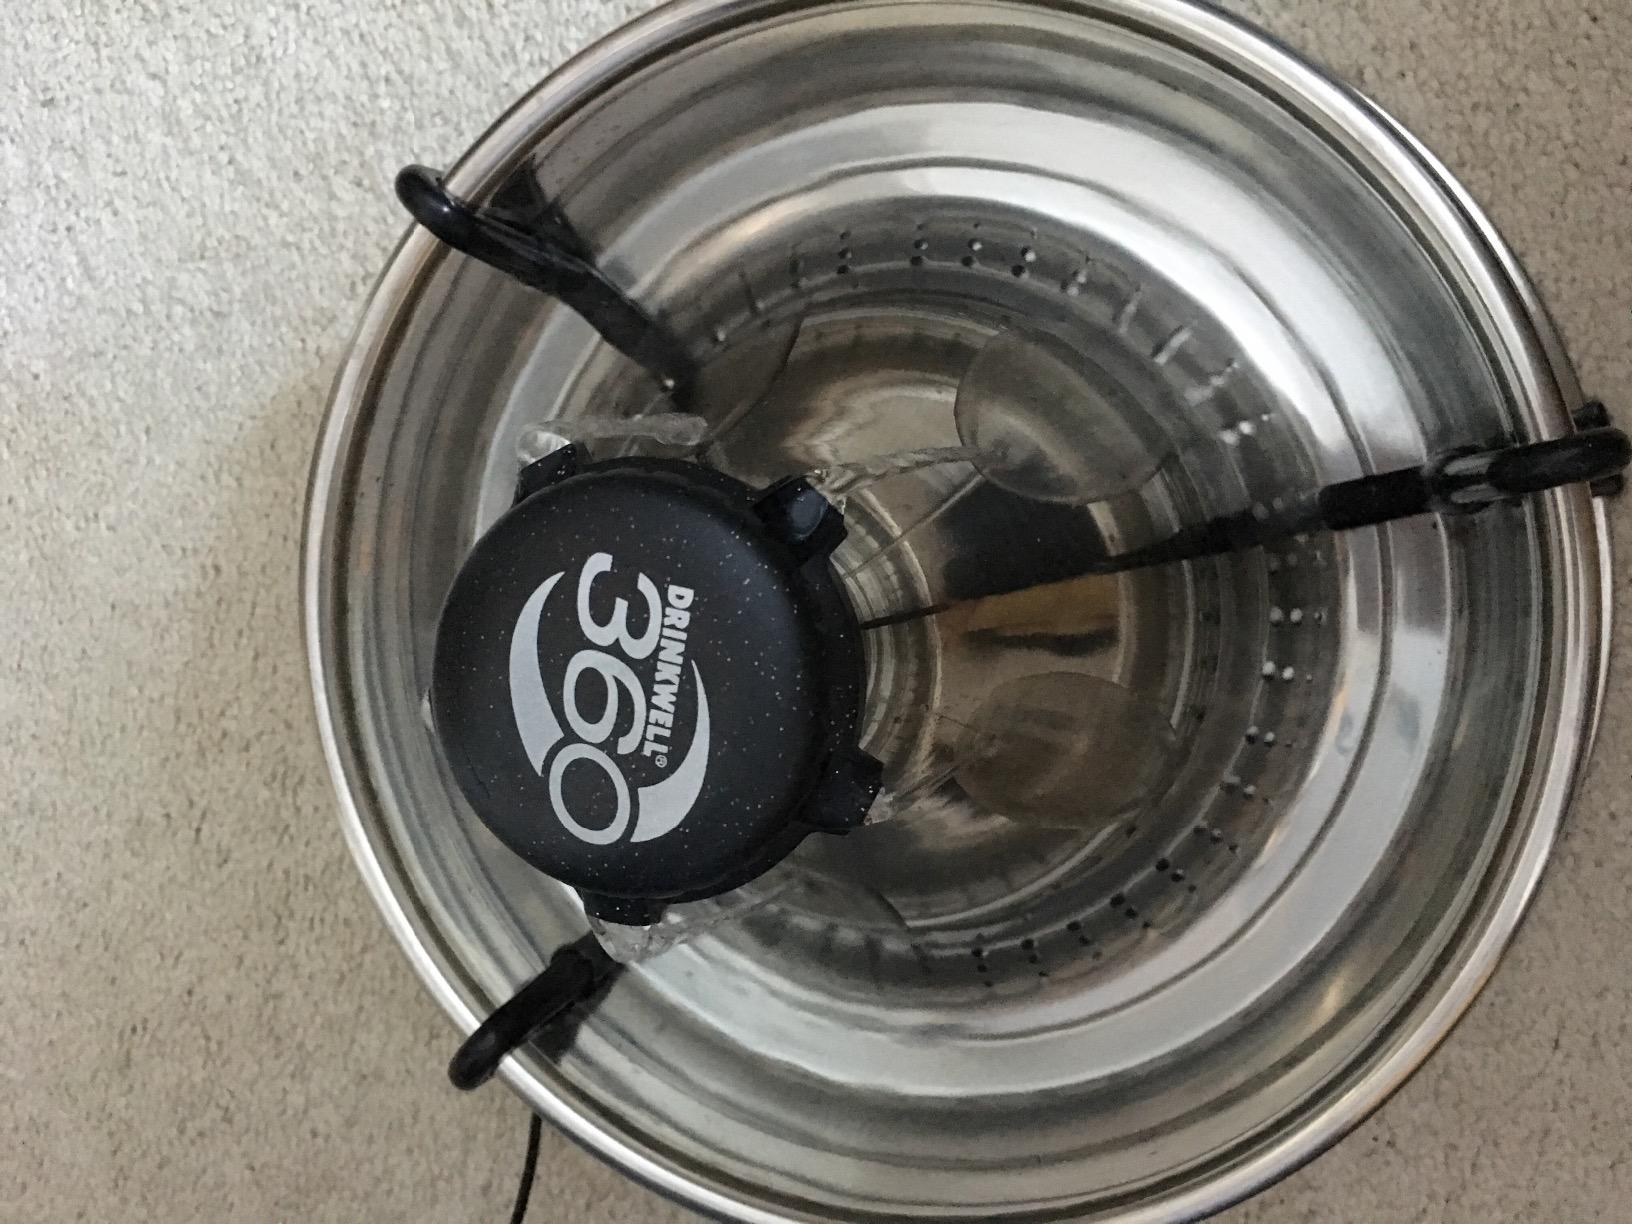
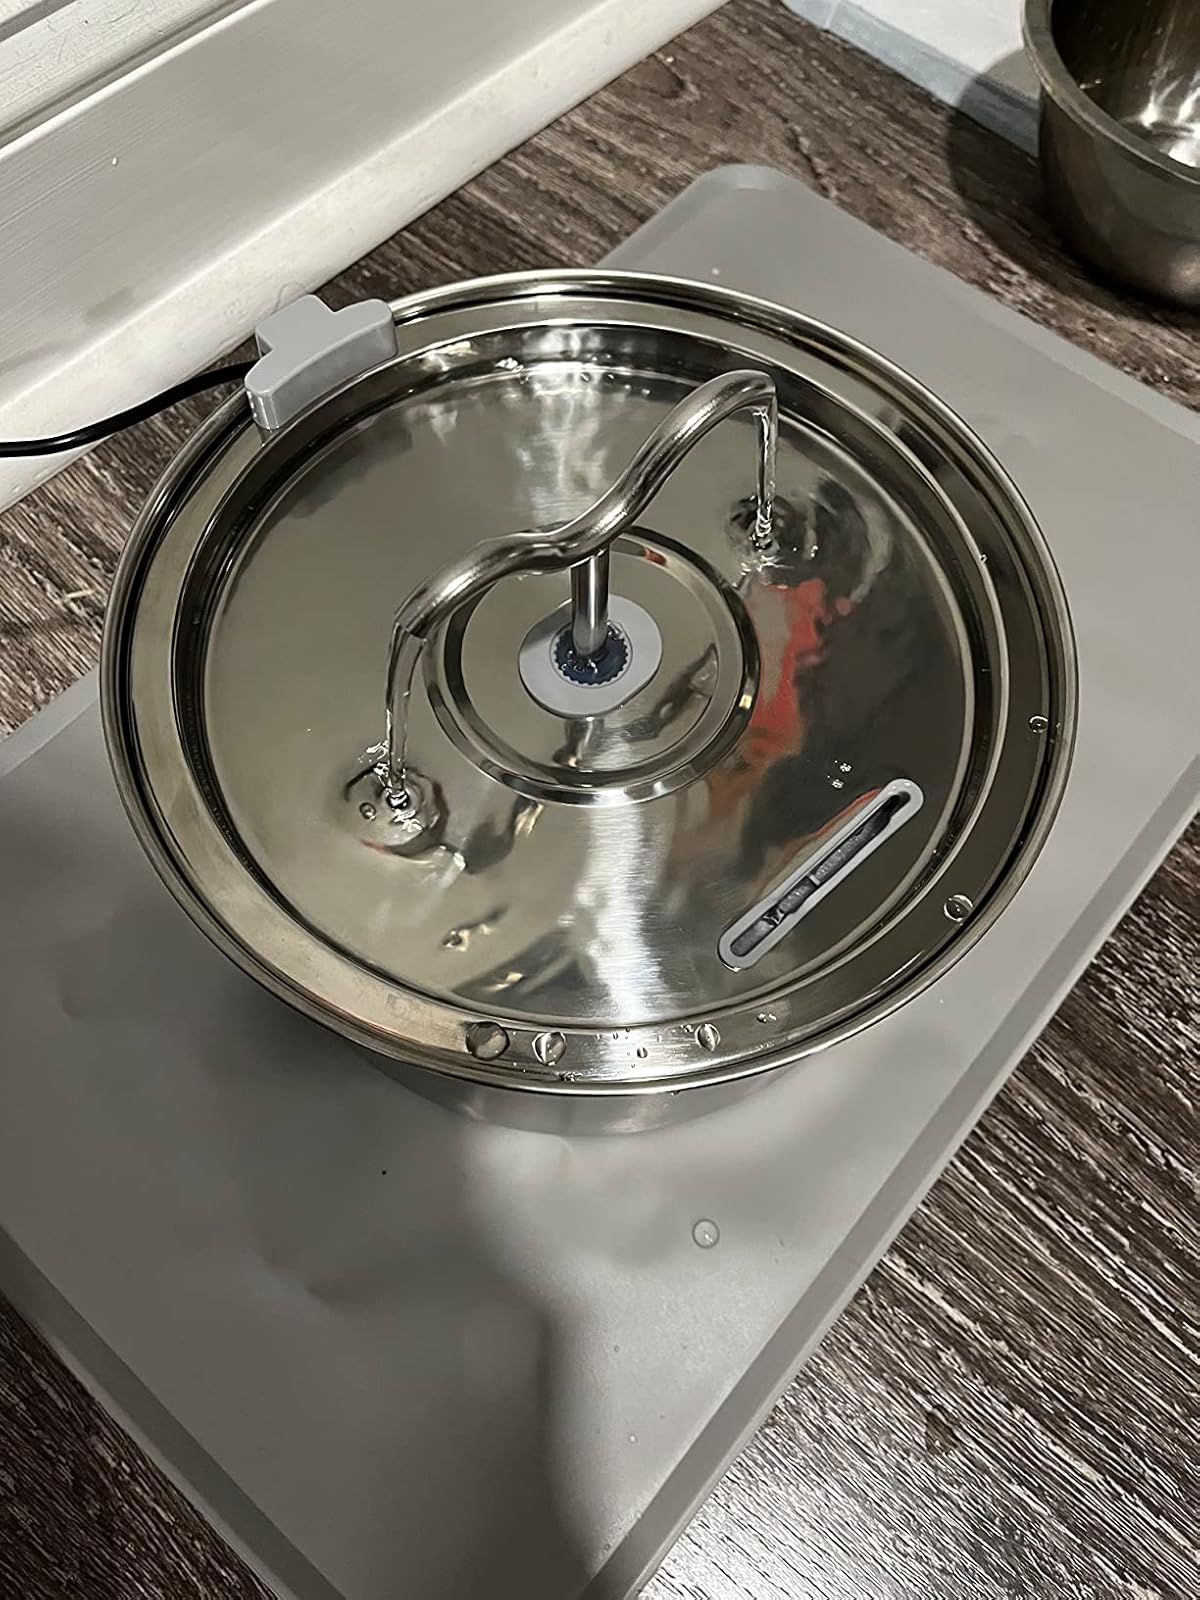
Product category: items_bowl
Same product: no